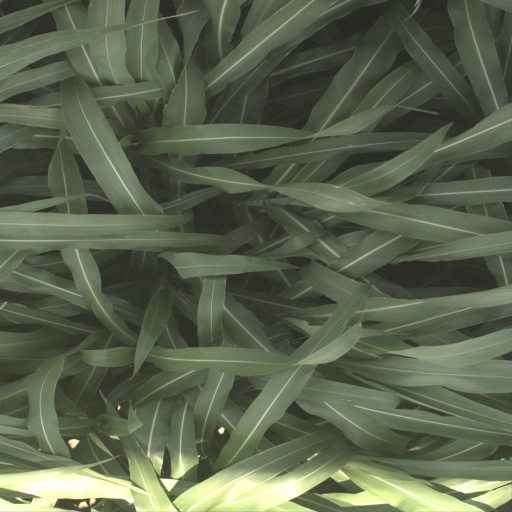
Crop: sorghum